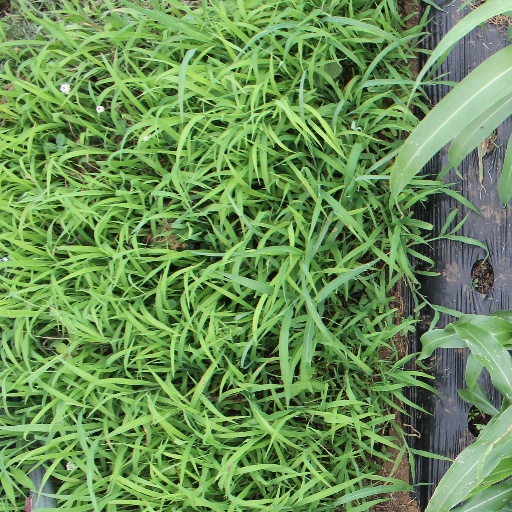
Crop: sorghum